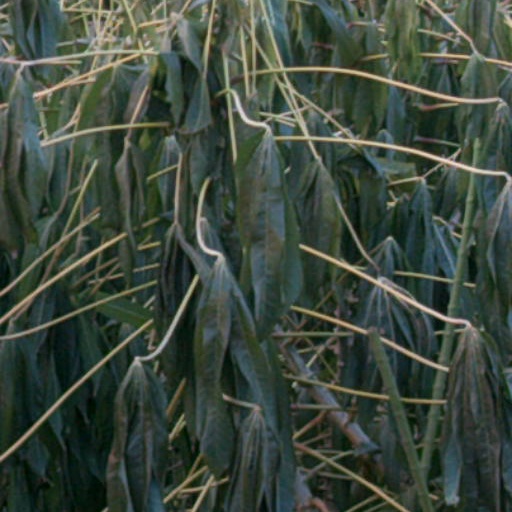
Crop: cassava